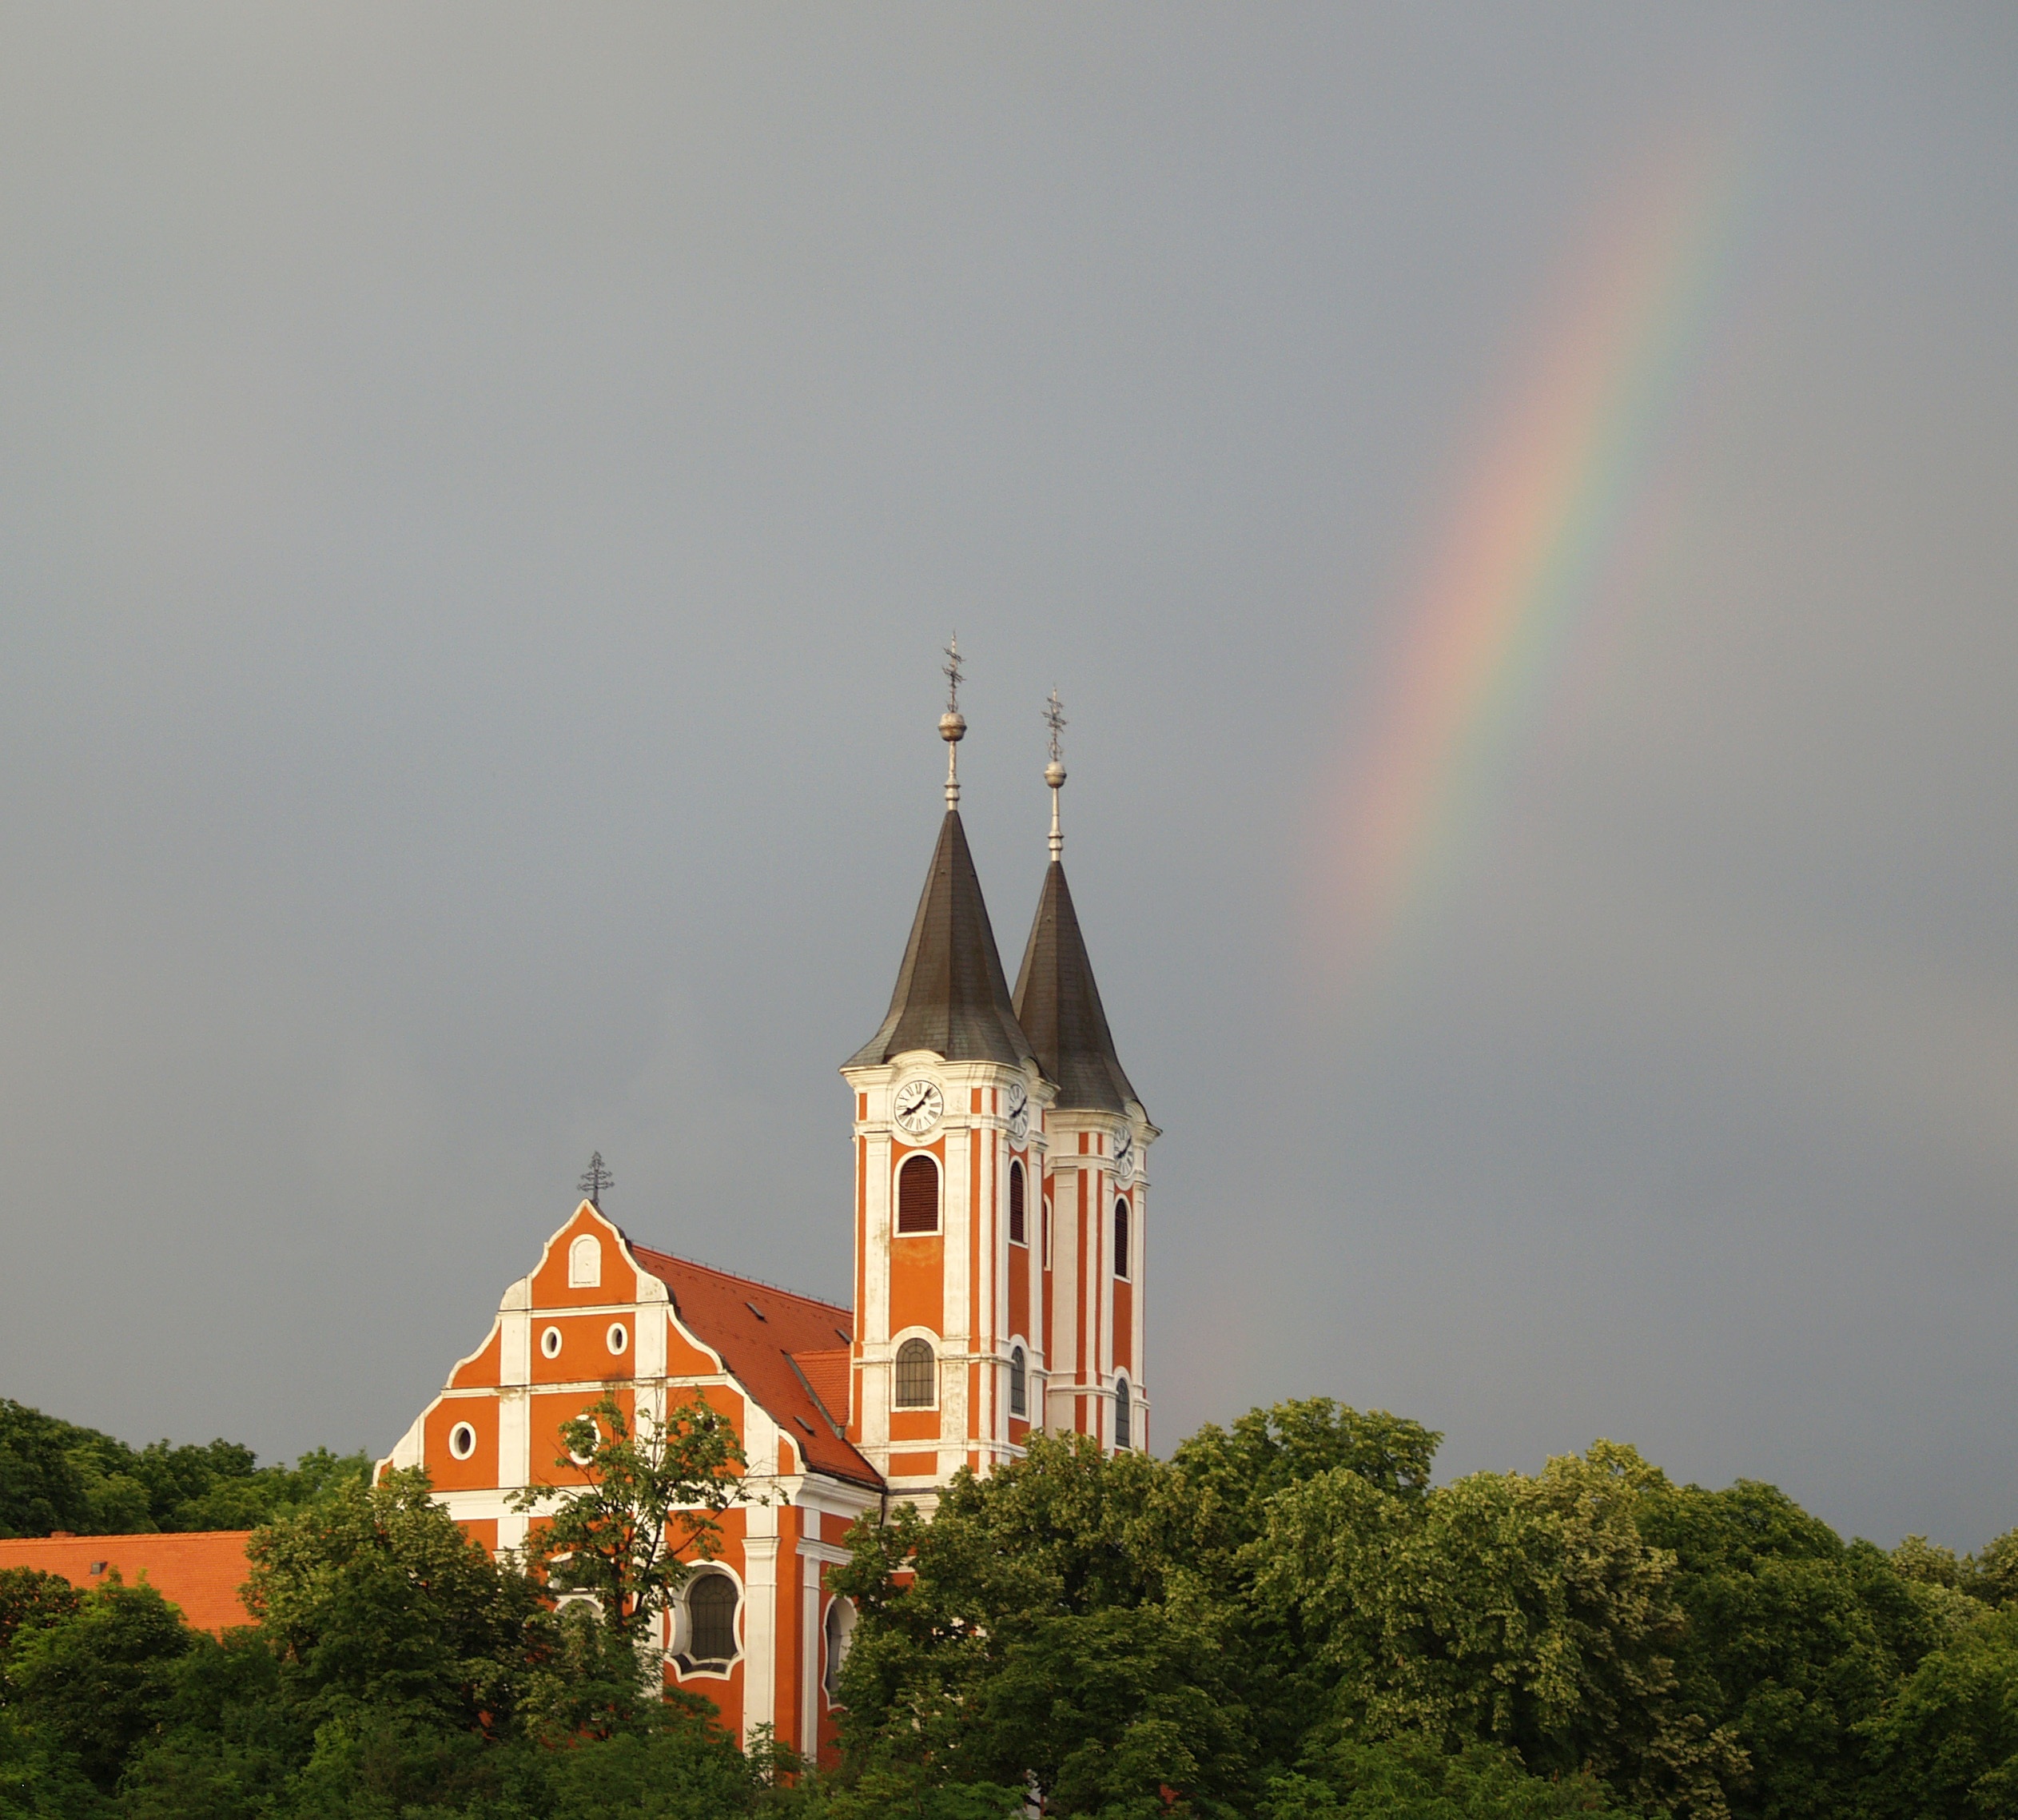
sky, rain, building, tower, landmark, church, place of worship, rainbow, spire, steeple, basilica, pilgrimage church, m riagy d, sikl s, baranya